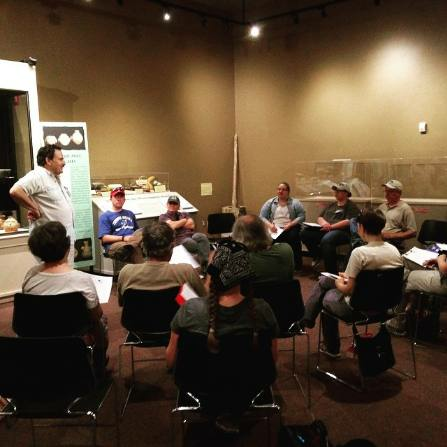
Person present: Yes